Kentlyn

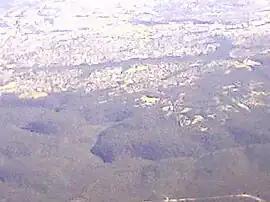
Aerial view (looking west) of Kentlyn, Ruse and Campbelltown.

Kentlyn is a suburb of Sydney, in the state of New South Wales, Australia 58 kilometres south-west of the Sydney central business district, in the local government area of the City of Campbelltown. It is part of the Macarthur region.